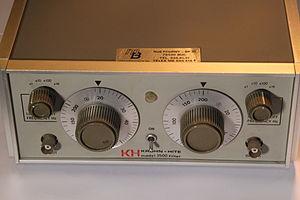
MB Électronique, société par actions simplifiée, est une entreprise commerciale française créée en octobre 1972. Son fondateur Michel Brunswick a dirigé la société jusqu'en 1991, puis a été membre du conseil de surveillance jusqu'à fin 2005. Société indépendante, elle se présente comme l’un des leaders français pour la distribution en : instrumentation de mesure, test électronique, solutions de fiabilité, systèmes d'inspection par imagerie. Elle est également citée comme un des tout premiers acteurs sur le marché français du test et de la mesure […]